Annaiyum Pithavum

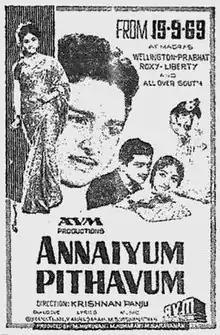
Theatrical release poster

Annaiyum Pithavum is a 1969 Indian Tamil-language drama film directed by Krishnan–Panju and written by V. C. Guhanathan for AVM Productions. The film stars A. V. M. Rajan, Vanisri, Sivakumar and Lakshmi. It was released on 19 September 1969, and became a commercial success.